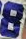
Number: 8